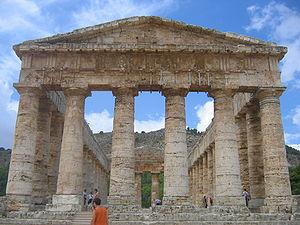
L'ordre dorique est le plus dépouillé des trois ordres grecs. Les colonnes doriques se caractérisent notamment par leur chapiteau à échine plate, par leur fût orné de 20 cannelures et par l'absence de base ; la frise dorique se caractérise par ses triglyphes et ses métopes.